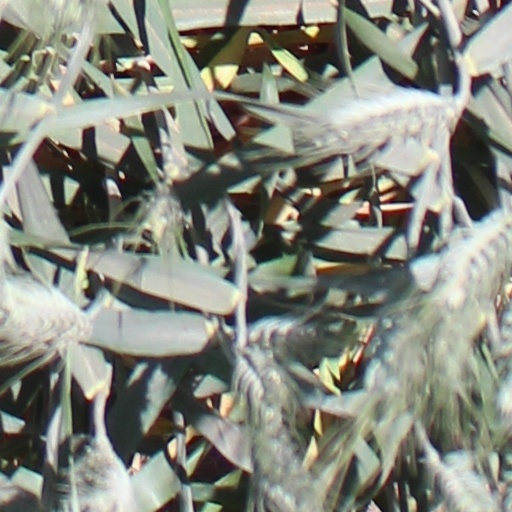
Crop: wheat